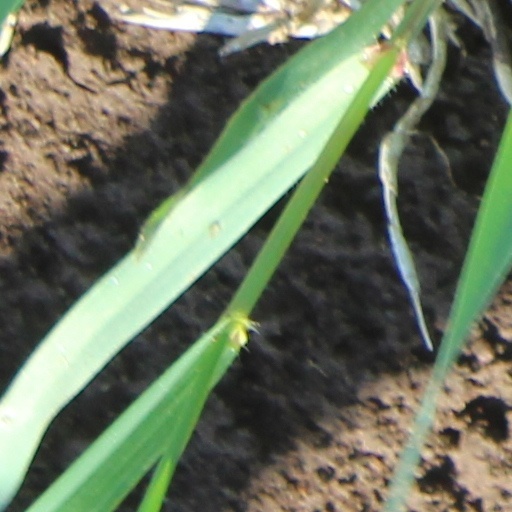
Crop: wheat